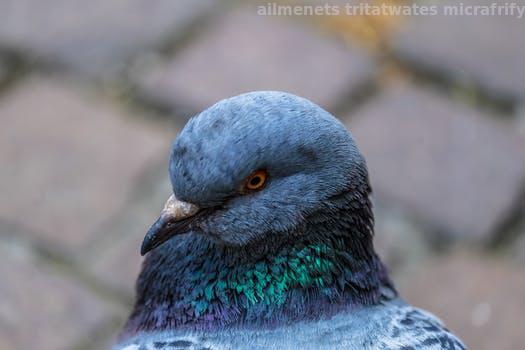
Label: Watermark